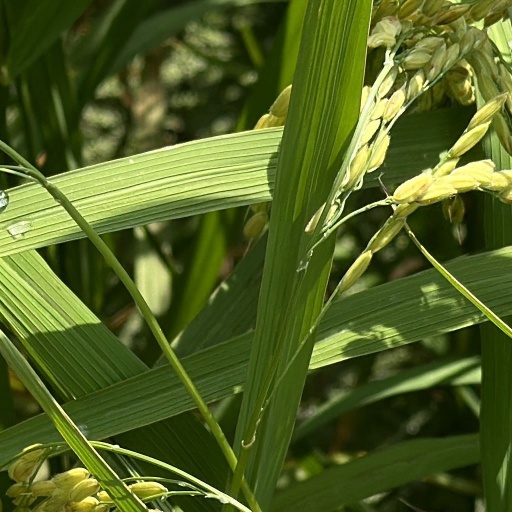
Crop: rice